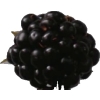
Label: blackberry